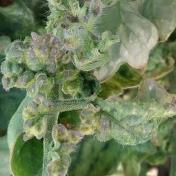
Crop: Tomato
Condition: virosis-d